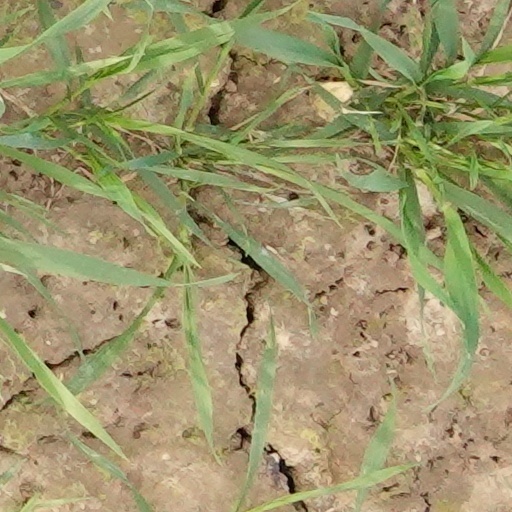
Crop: wheat